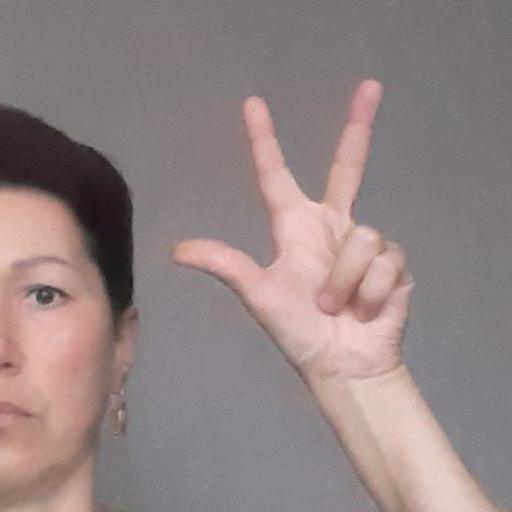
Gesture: three2